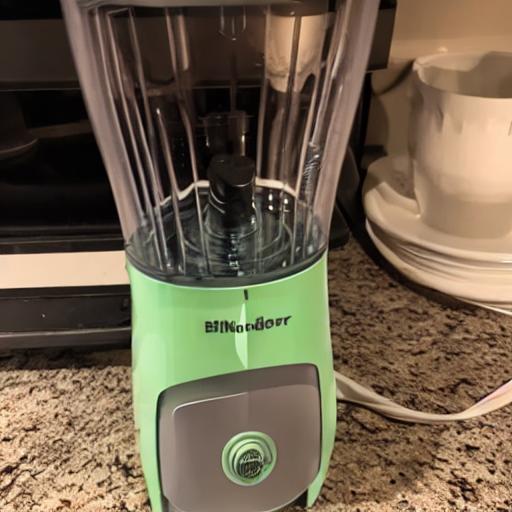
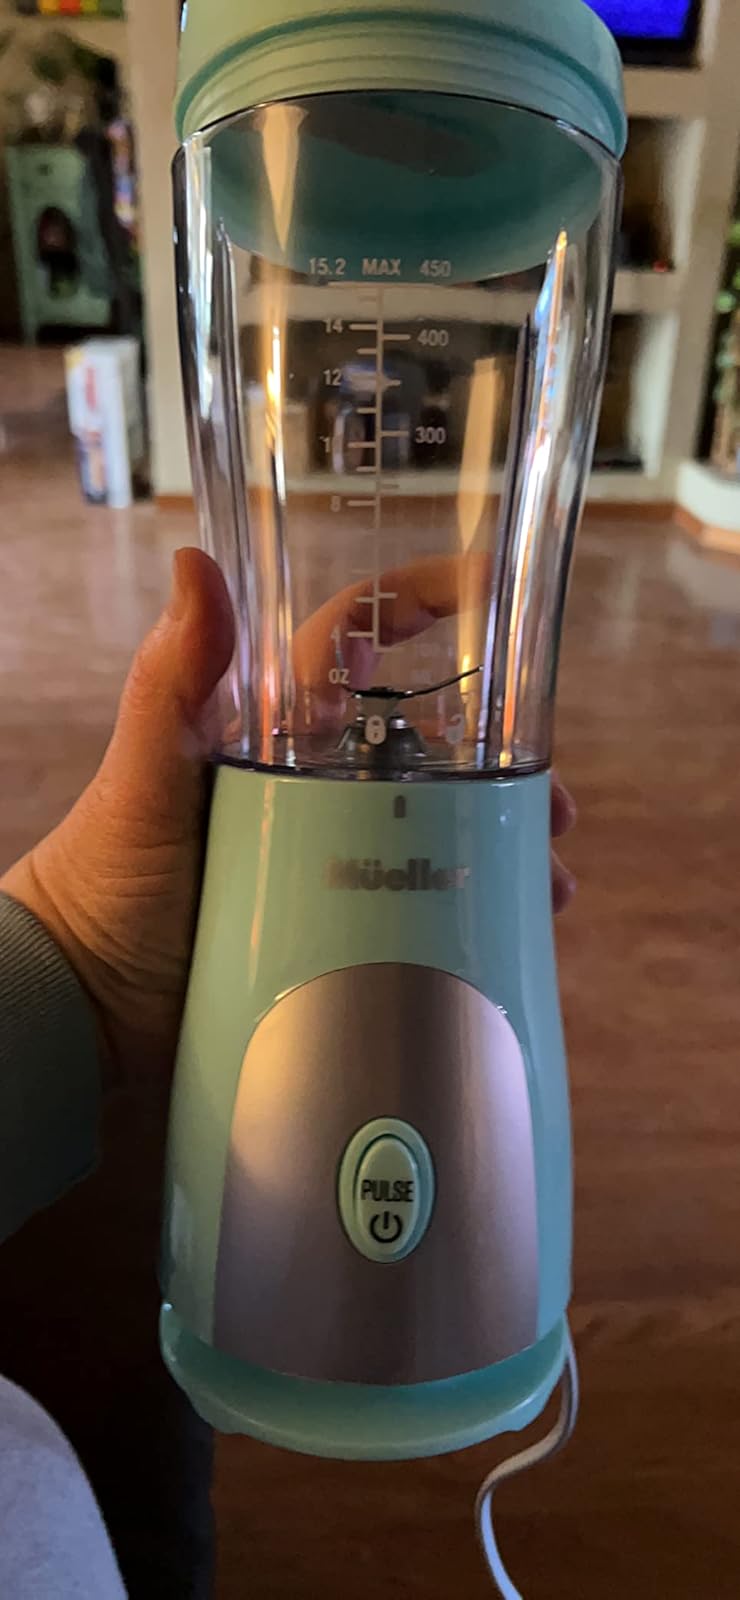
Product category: items_blender
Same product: no